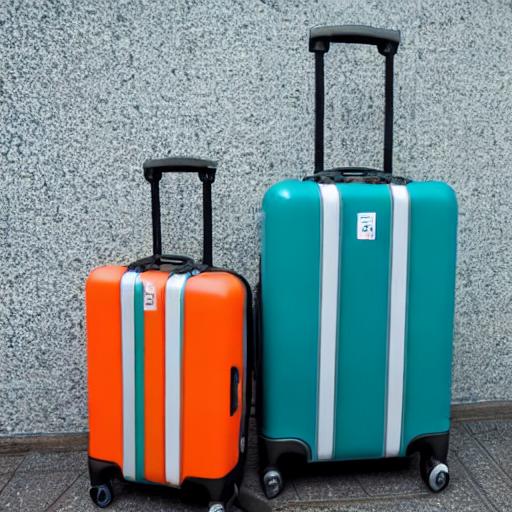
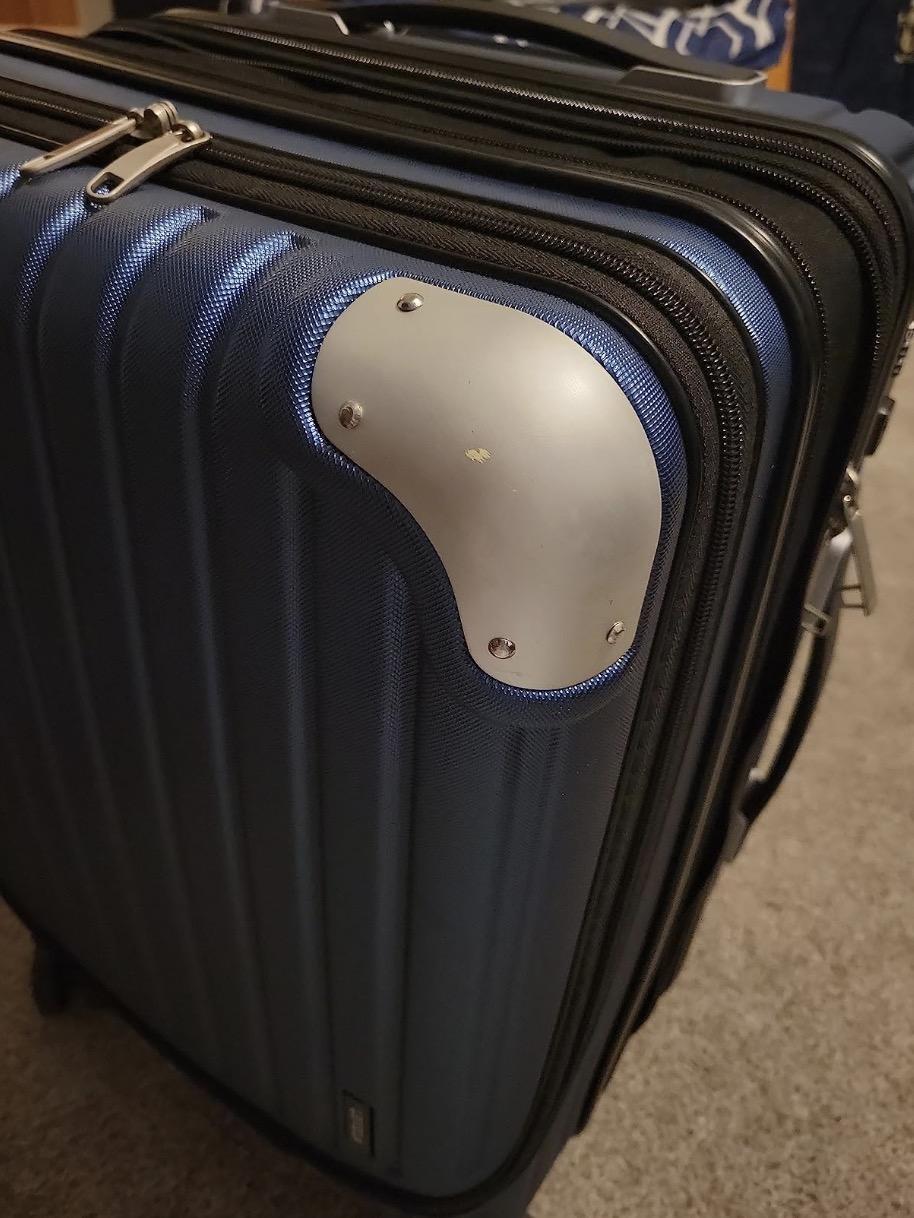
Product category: items_tea
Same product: no